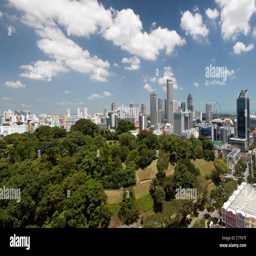
elevated view over tourist attraction and the modern city skyline